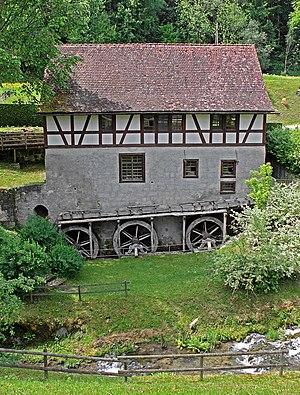
Le moulin musée Mühle im Weiler (Moulin du hameau), à Blumeggweiler, près de Stühlingen, en Allemagne. Il s'agit d'un des plus anciens moulins à plâtre d’Allemagne. Il comporte trois roues à aubes et cinq meules.